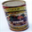
Label: can